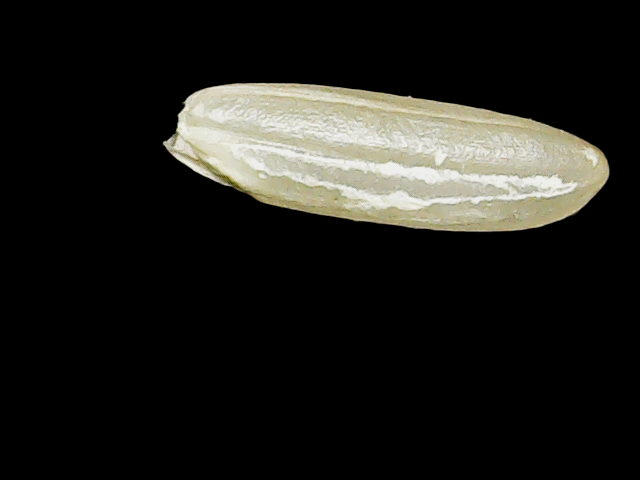
Rice variety: Binadhan17